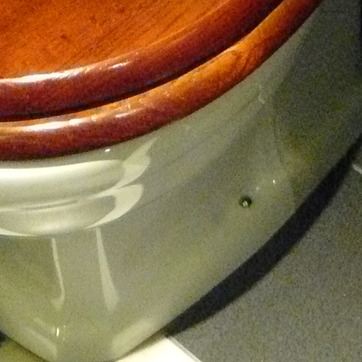
Material: ceramic